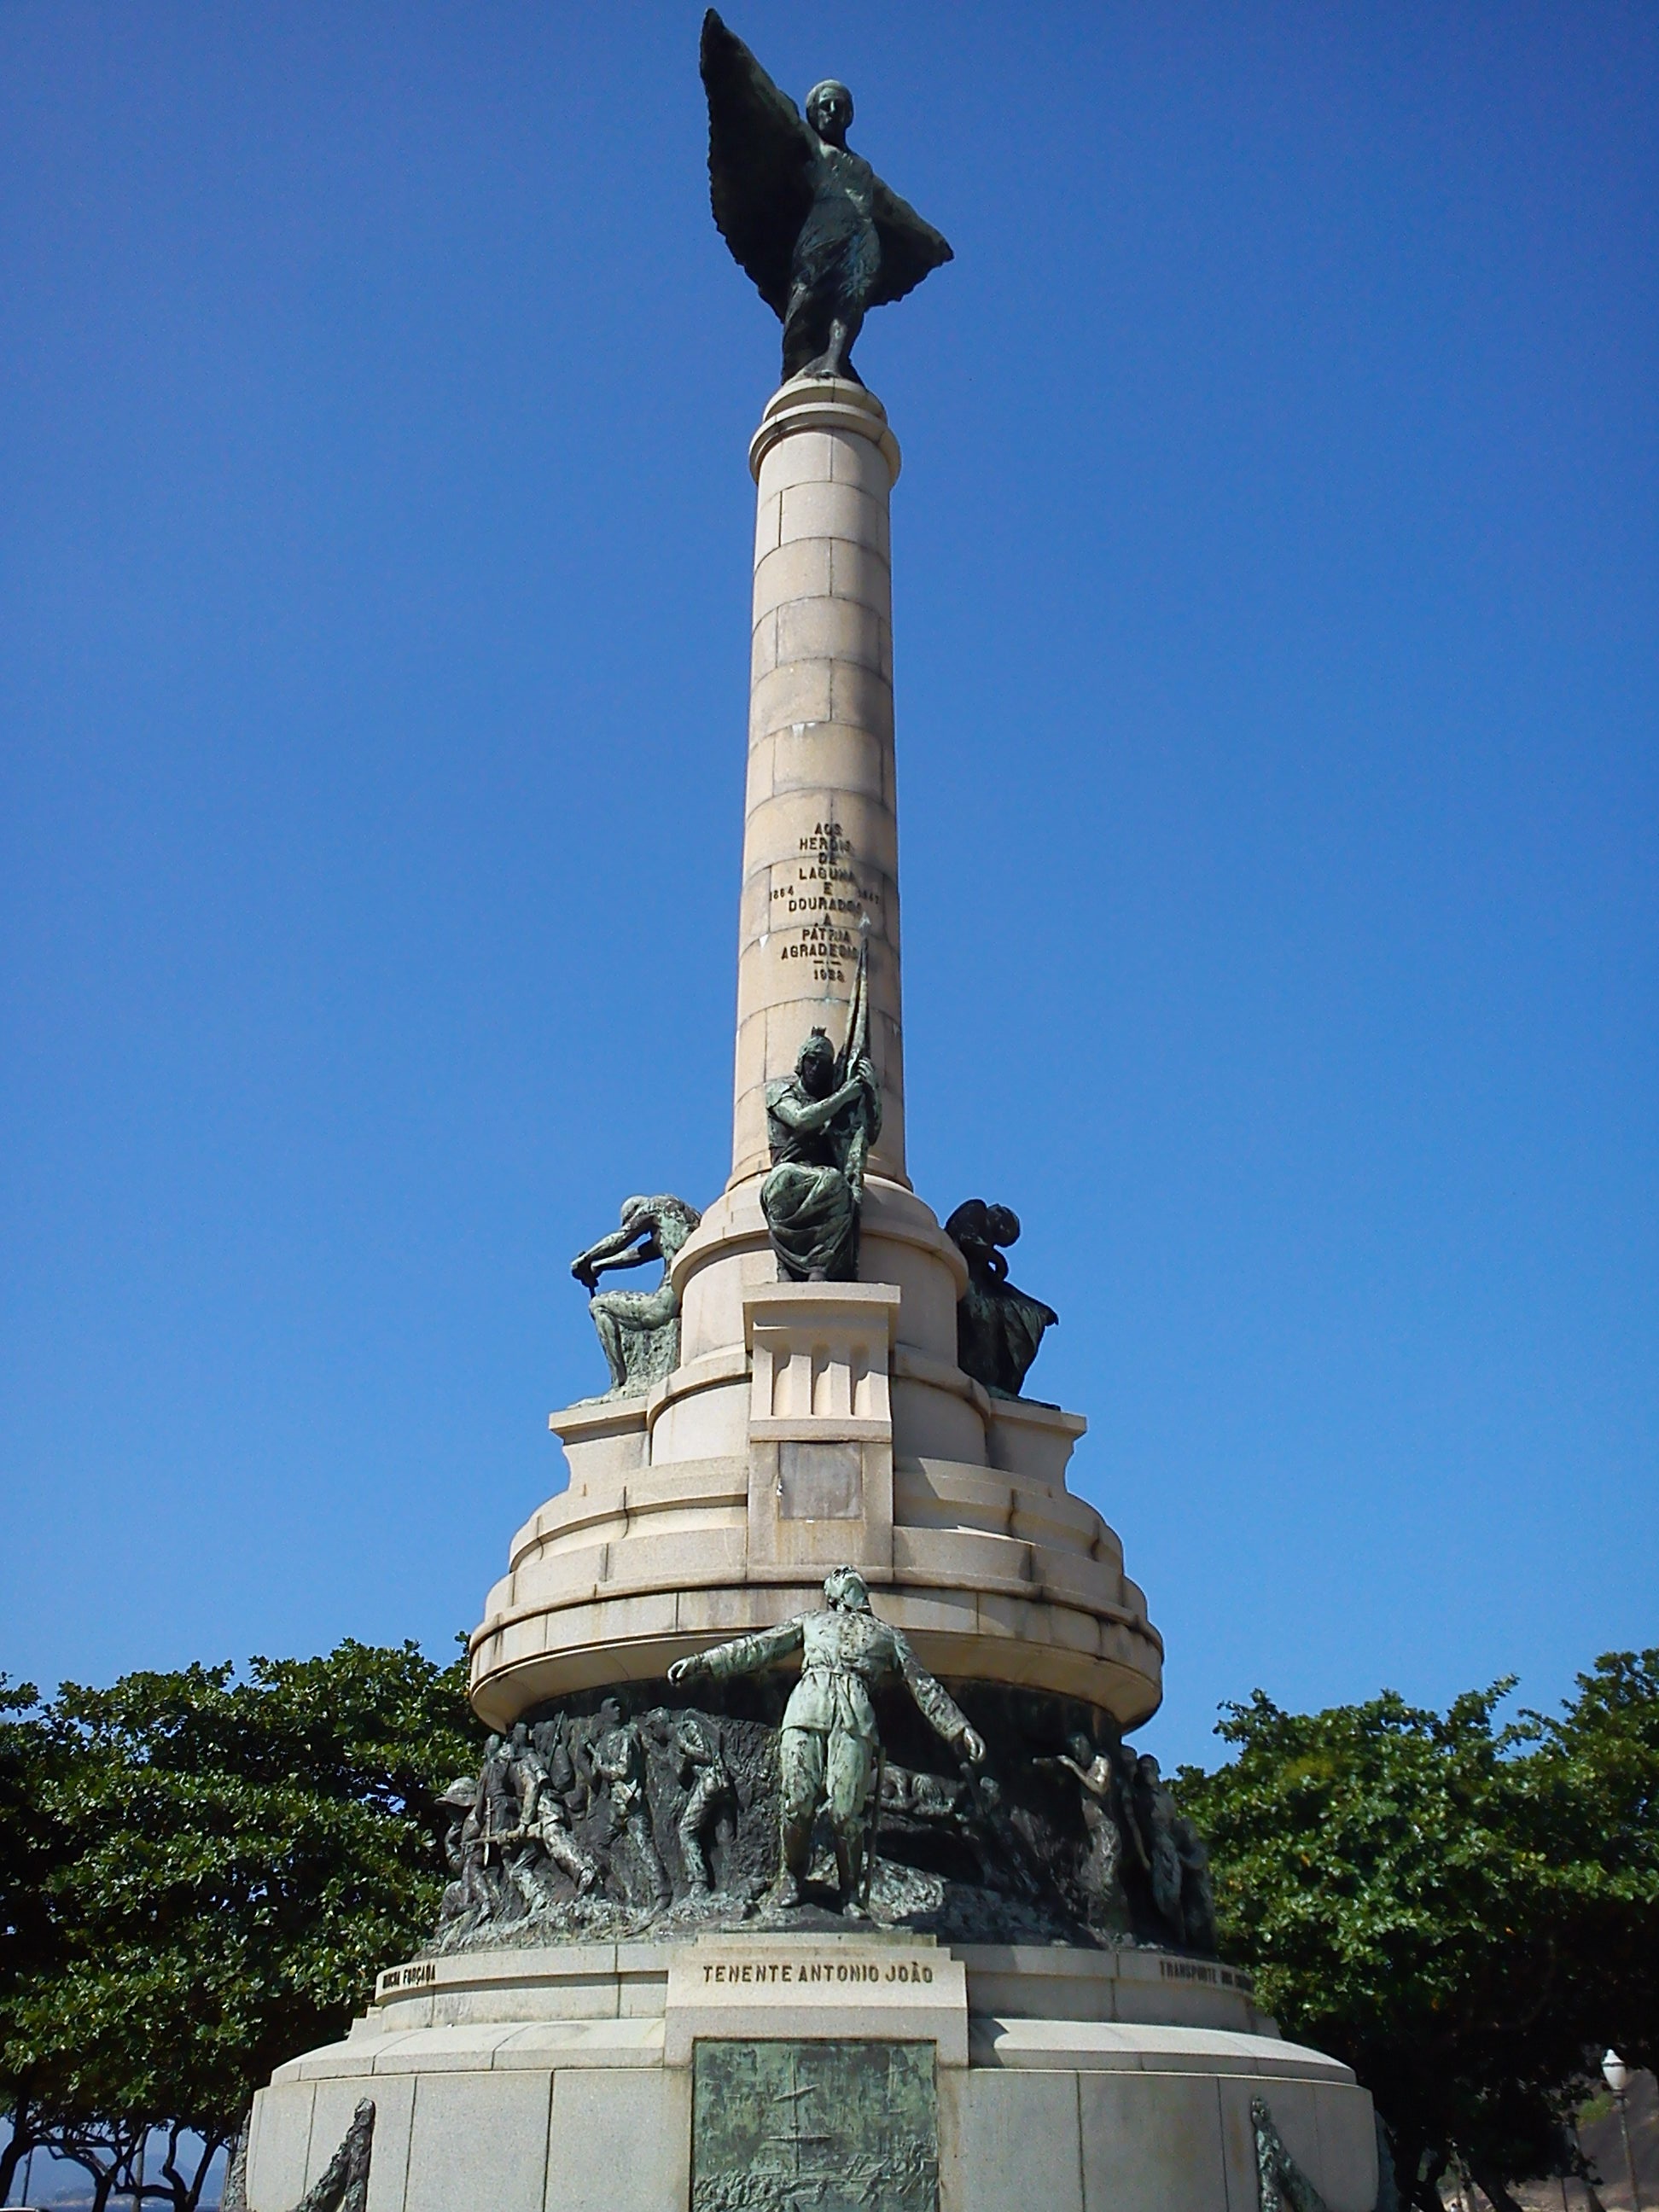
monument, statue, tower, landmark, rio de janeiro, sculpture, memorial, art, brazil, urca, red beach